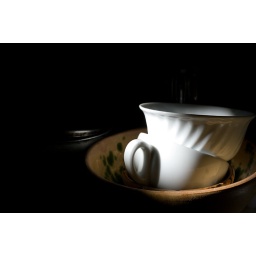
day 19: cups near the sink